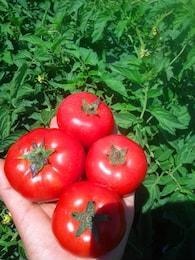
Label: tomato